Bury F.C.

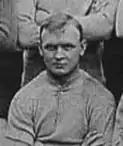
Jimmy Settle

Jimmy Settle was the first Bury player to win a full international cap, playing for England against Ireland in Sunderland on 18 February 1899, and scoring a second-half hat-trick in England's 13–2 victory. Bill Gorman and Derek Spence were Bury's most capped international players, each earning 10 caps while at Bury, for Ireland and Northern Ireland respectively. Neil Danns was the most recent Bury player to win a full international cap, on 26 June 2019, when he played in Guyana's third and final 2019 CONCACAF Gold Cup group stage game, against Trinidad.